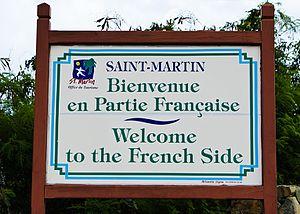
Une collectivité d'outre mer est un territoire français d'outre-mer qui dispose d'un statut et d'institutions spécifiques. Ce statut concerne la Polynésie française, Nouvelle-Calédonie, Saint-Barthélemy, Saint-Martin, Saint-Pierre-et-Miquelon et Wallis-et-Futuna.